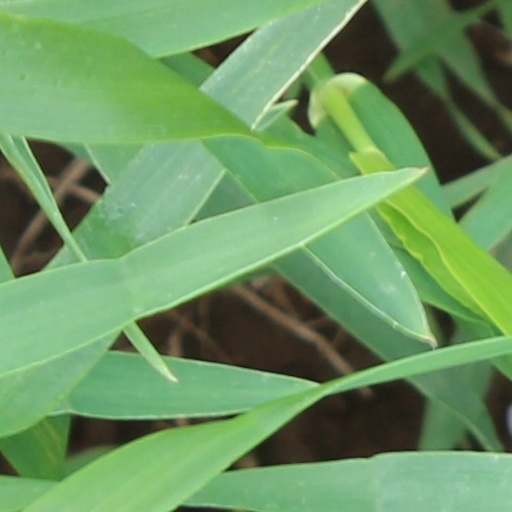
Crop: wheat